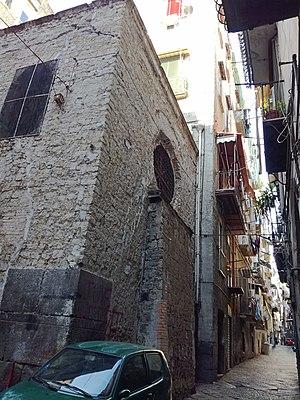
L'église Santa Maria la Bruna, dite du vicolo Scassacocchi, est une église du centre historique de Naples.